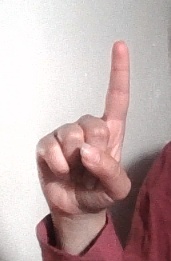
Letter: bb